Shōwa nostalgia

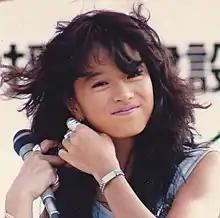
Akina Nakamori in 1985

As of 2017, three quarters of the Japanese population were born in the Shōwa era. By 2004, the expression was in use.